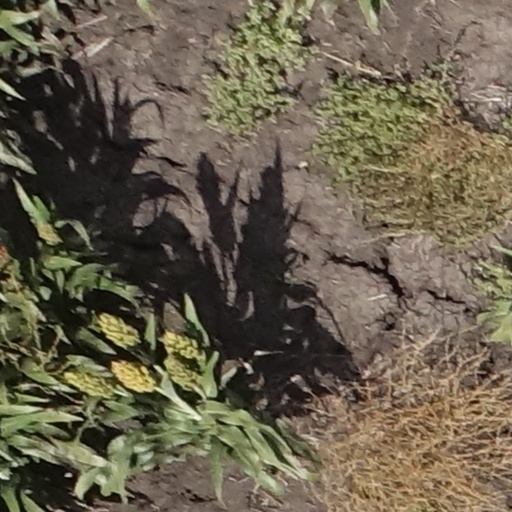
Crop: sorghum